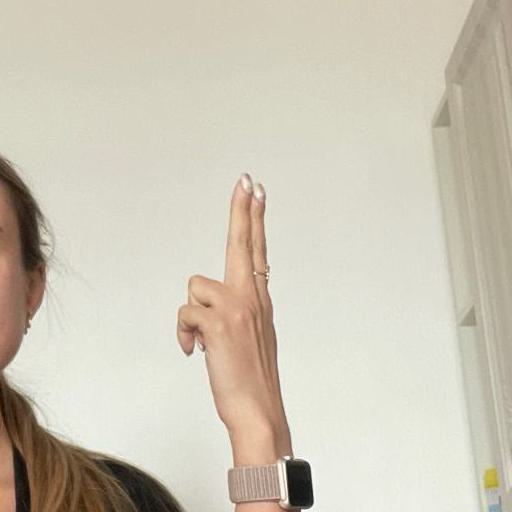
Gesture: two_up_inverted